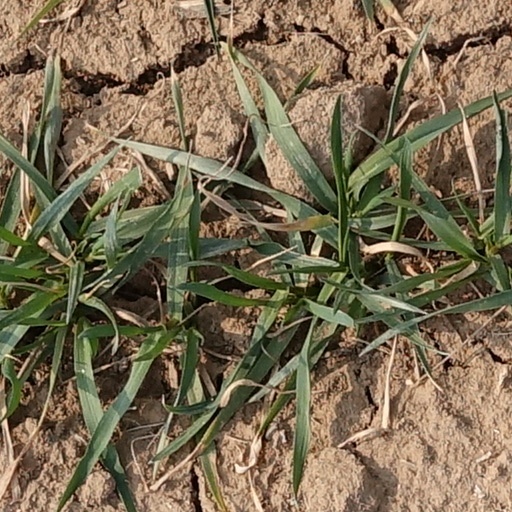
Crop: wheat